Hi5teria

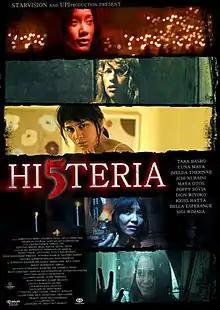
Film poster

Hi5teria is a 2012 omnibus Indonesian horror-thriller film by Starvision Plus & UPI Productions. The film was directed by Adrianto Dewo, Chairun Nissa, Billy Christian, Nicholas Yudifar and Harvan Agustriansyah; and also was screenplay by Daud Sumolang, Chairun Nissa, Billy Christian, Sungkono Pastra and Harvan Agustriansyah. This film have 5 plot stories and was released on March 29, 2012.